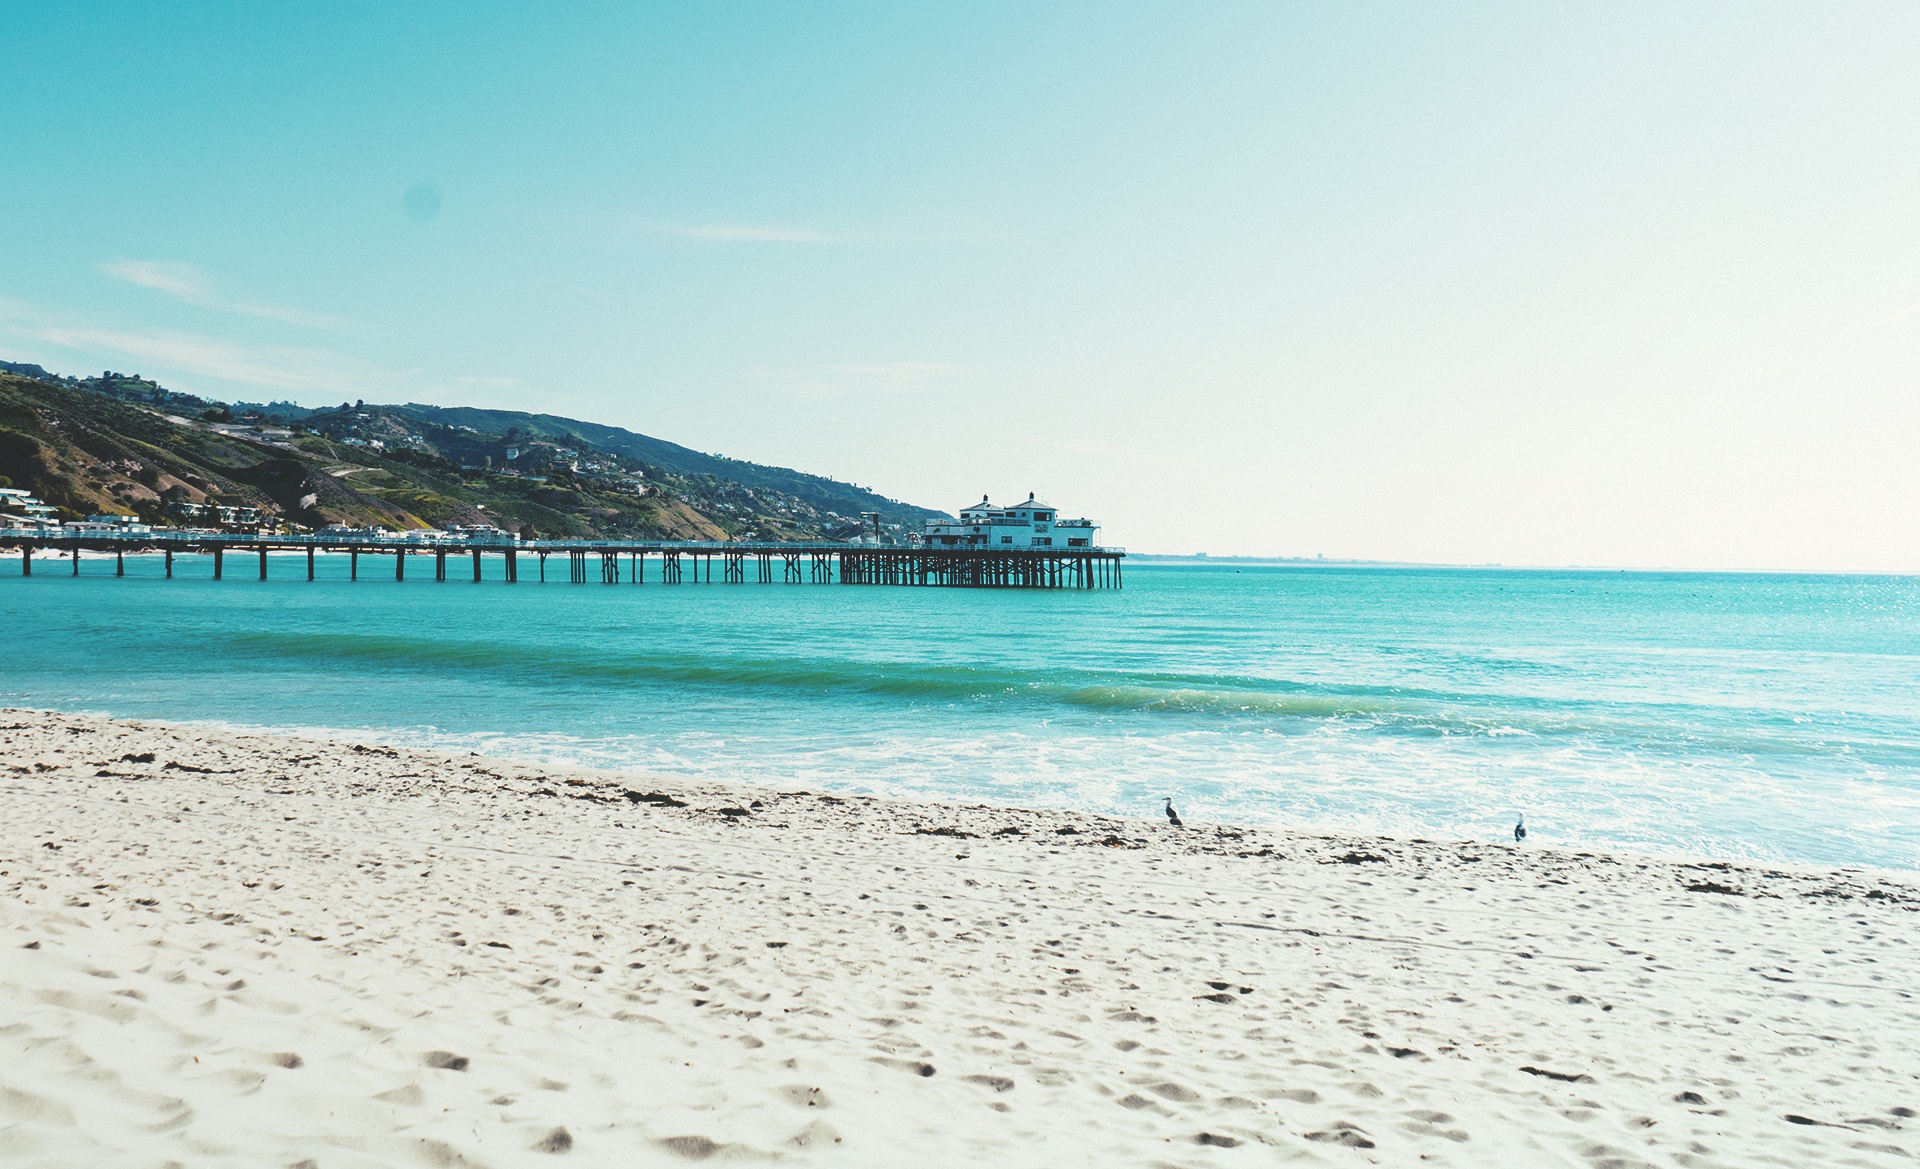
beach, sea, coast, water, sand, ocean, horizon, shore, wave, pier, summer, vacation, tranquil, scenic, holiday, calm, bay, island, jetty, leisure, body of water, sunny, turquoise, wooden, caribbean, cape, wind wave